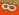
Number: 8